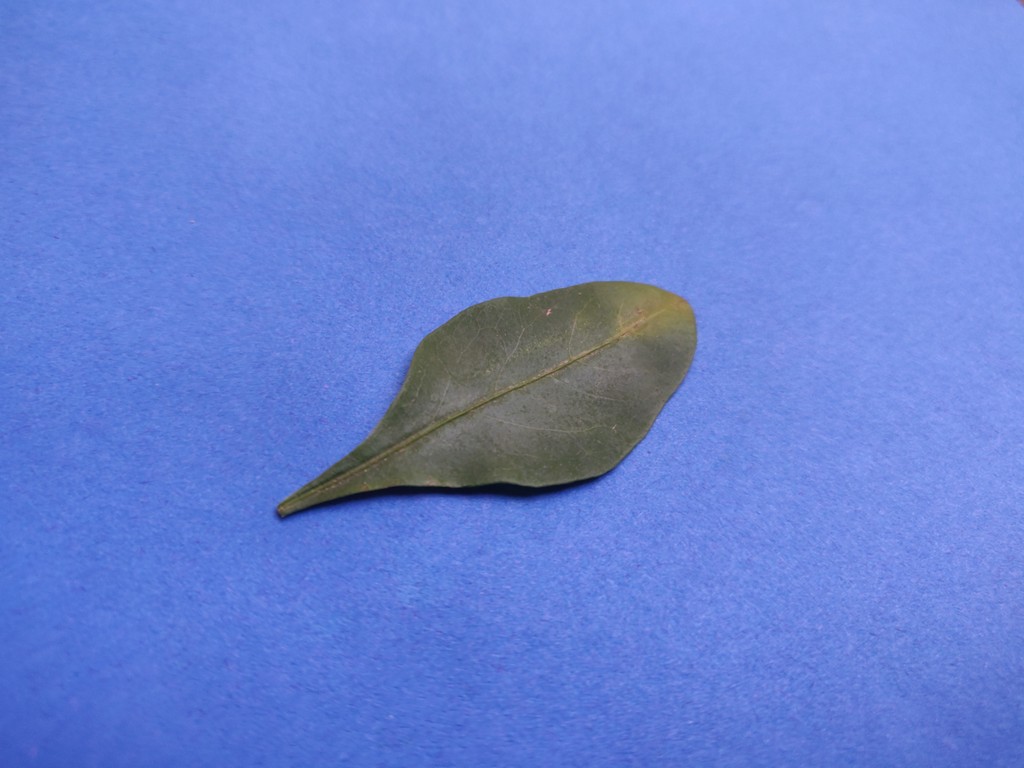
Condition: Unhealthy
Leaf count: single
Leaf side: front